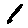
Label: 1